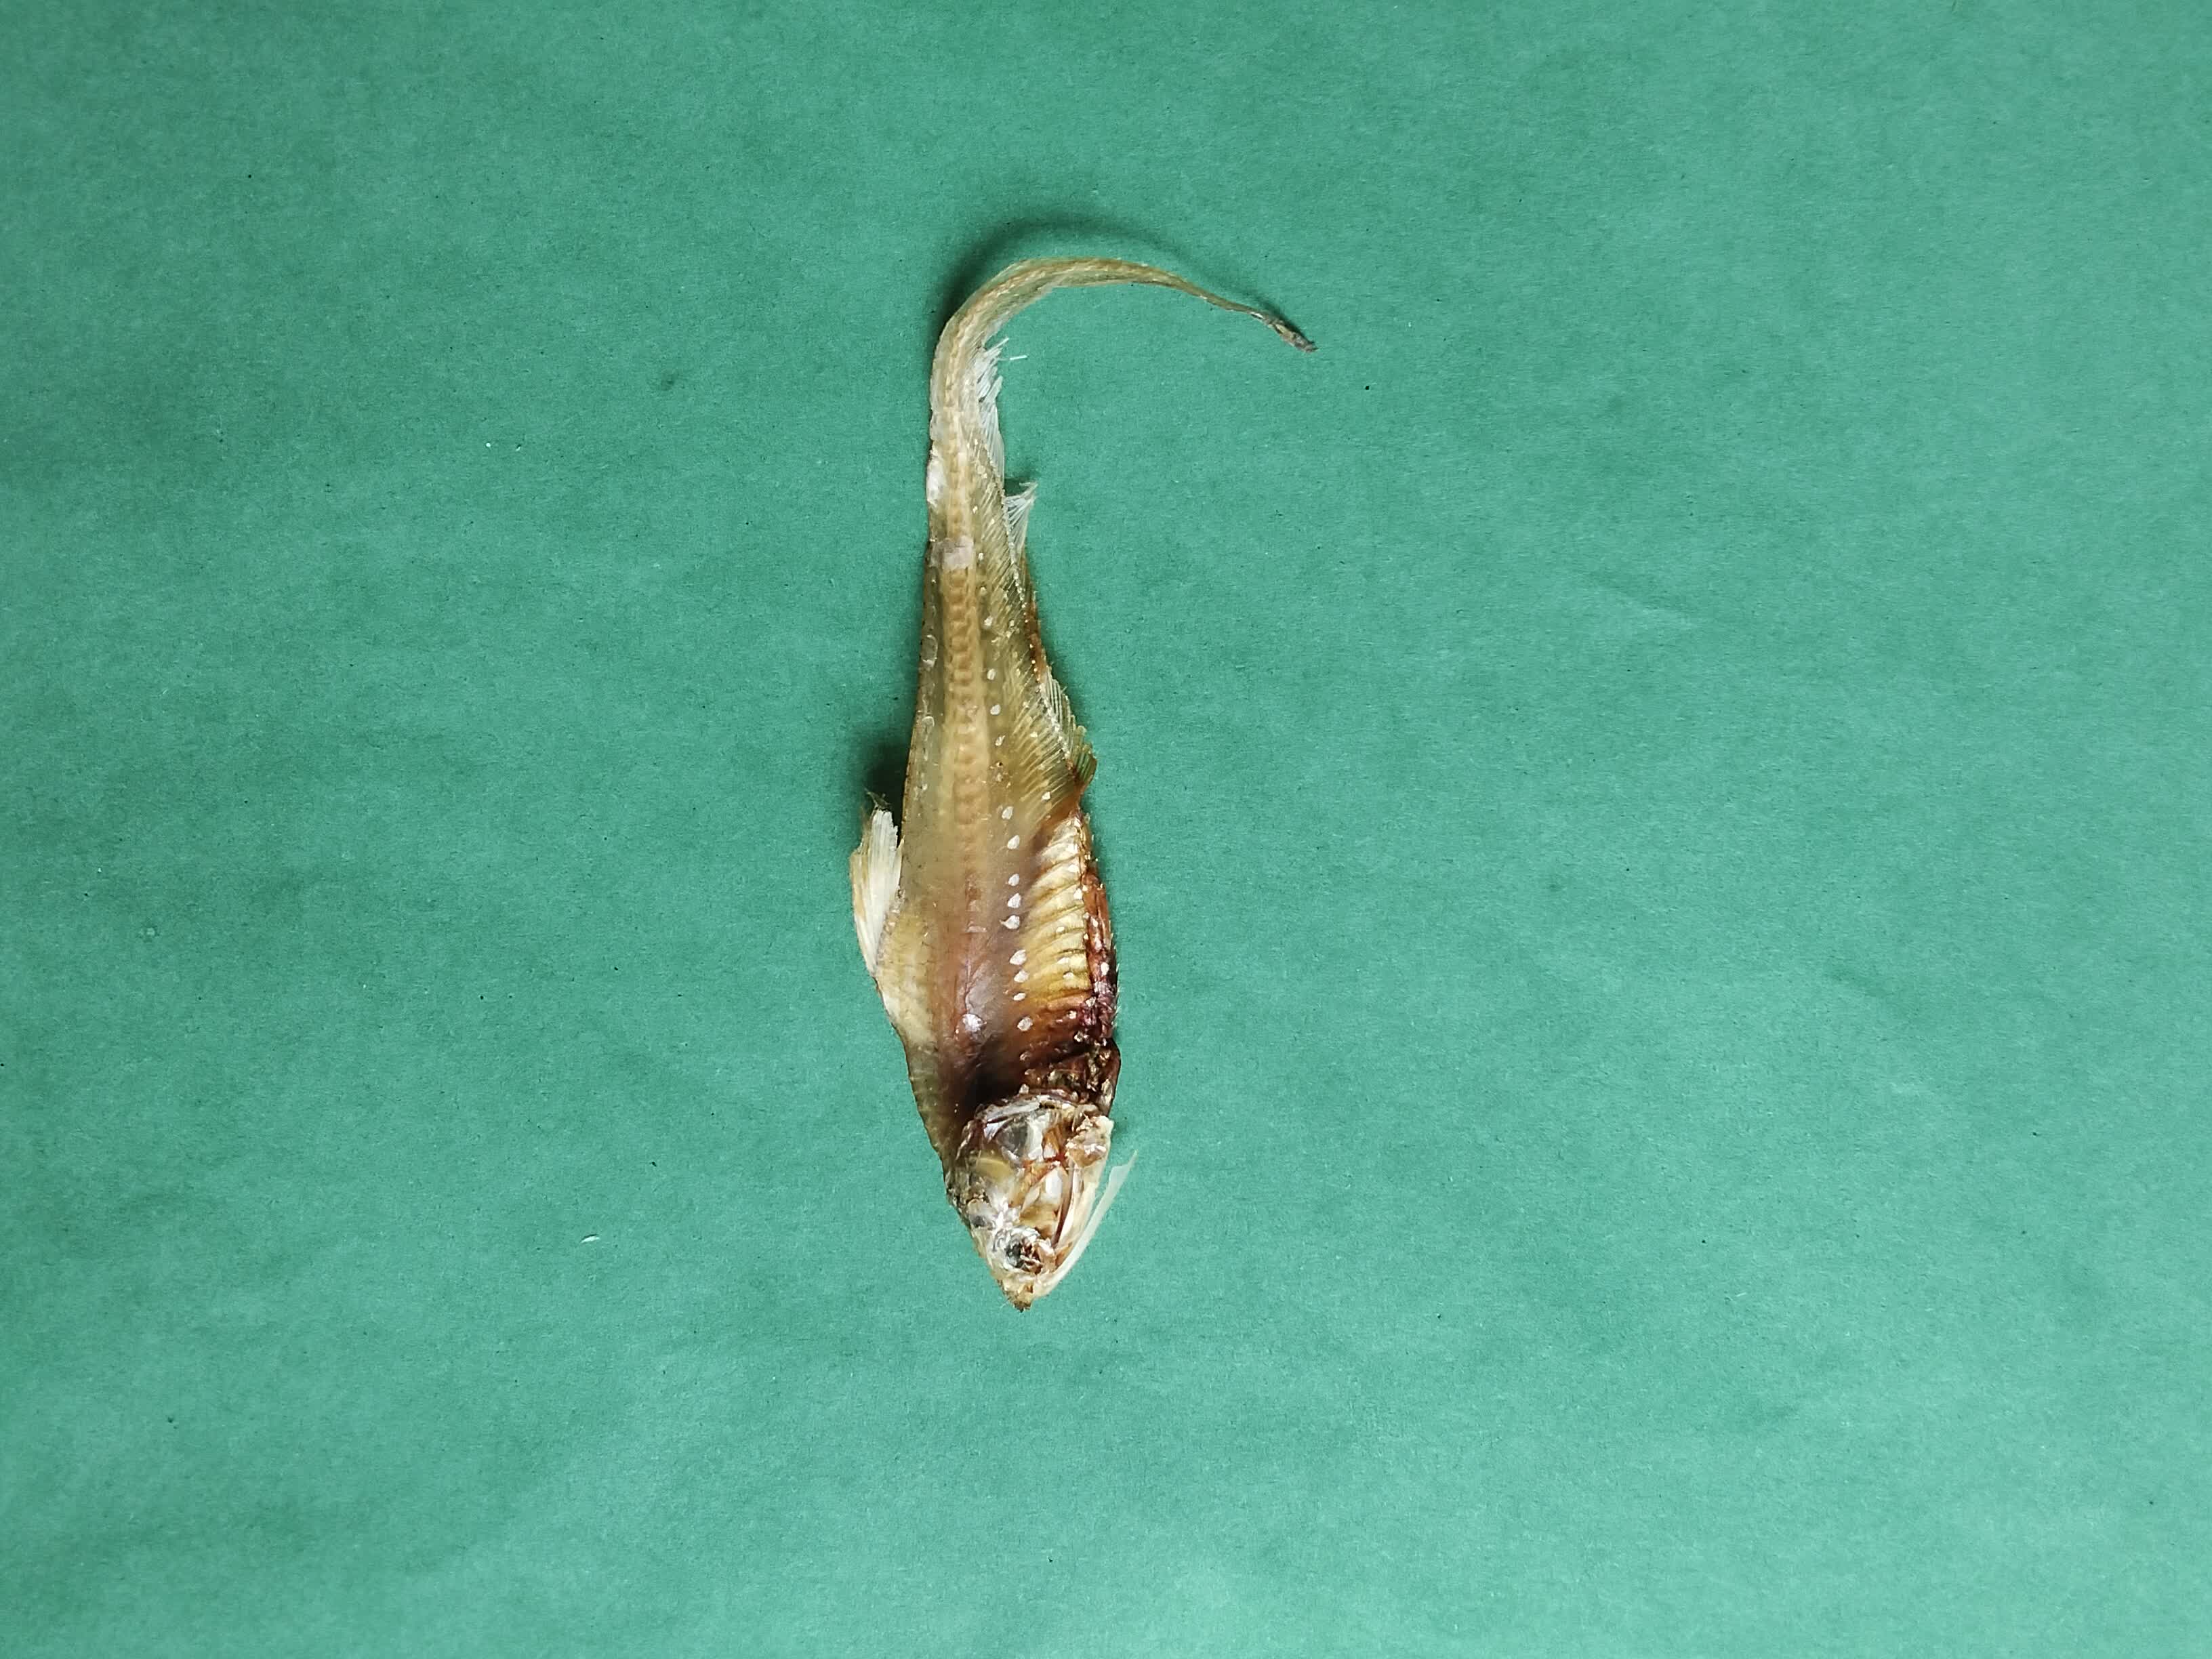
Species: Shundori